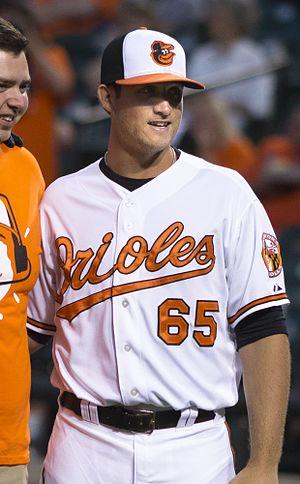
Michael John Belfiore est un lanceur de relève gaucher des Ligues majeures de baseball jouant avec les Tigers de Détroit.